GEnie

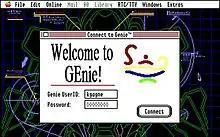
GEnie log-in Screen on an Apple IIGS, using Jasmine, a late release of a graphic front end for this text-only online service

GEnie (General Electric Network for Information Exchange) was an online service created by a General Electric business, GEIS (now GXS), that ran from 1985 through the end of 1999. In 1994, GEnie claimed around 350,000 users. Peak simultaneous usage was around 10,000 users. It was one of the pioneering services in the field, though eventually replaced by the World Wide Web and graphics-based services, most notably AOL.